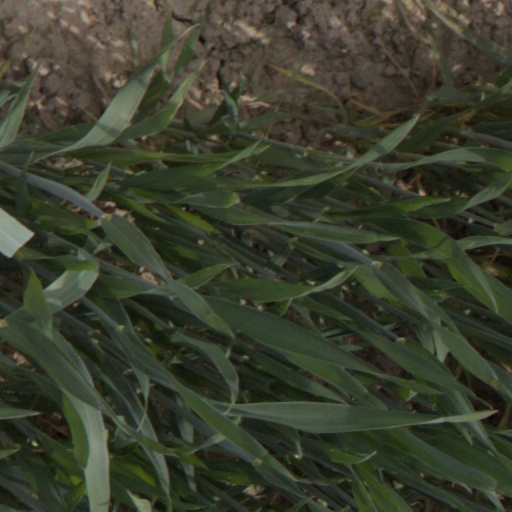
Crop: wheat